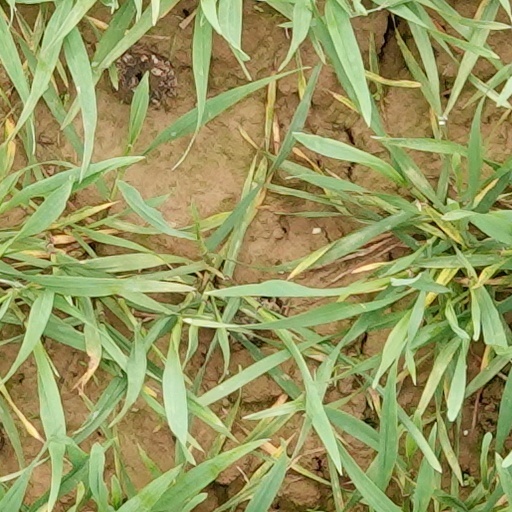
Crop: wheat